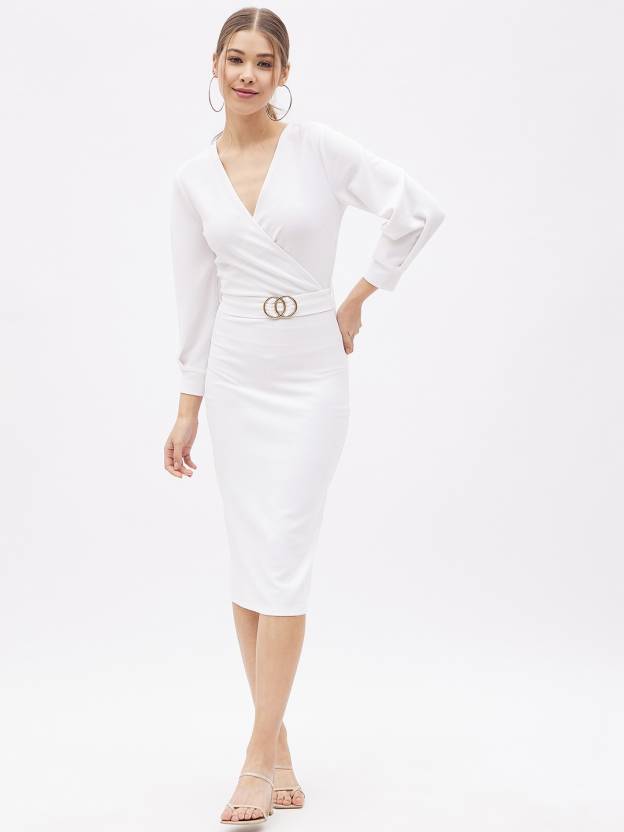
Product: Women Bodycon White Dress
Price: ₹649
Colors: White
Pattern: Solid